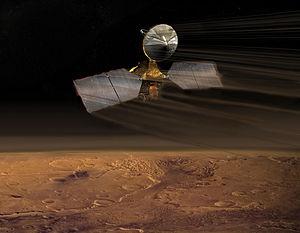
L'aérofreinage, ou freinage atmosphérique, est une manœuvre de mécanique spatiale qui permet de modifier les caractéristiques de l'orbite elliptique d'un vaisseau spatial en utilisant les forces de frottement exercées par l'atmosphère de la planète. Cette manœuvre est utilisée principalement pour placer une sonde spatiale en provenance de la Terre sur son orbite de travail autour de la planète qu'elle doit étudier. Grâce à cette technique, le vaisseau utilise sensiblement moins d'ergols que s'il avait eu recours à ses moteurs ; l'économie de carburant réalisée permet de réduire la masse de la sonde, donc son coût, et d'augmenter la part de la charge utile.
Mars Reconnaissance Orbiter est une mission spatiale américaine de la NASA en orbite autour de Mars. La sonde spatiale MRO a été lancée le 12 août 2005 par une fusée Atlas V-401 depuis la base de lancement de Cap Canaveral et s'est insérée en orbite martienne le 10 mars 2006. La sonde a modifié son orbite durant les cinq mois suivants en utilisant la technique de l'aérofreinage pour parvenir à se placer sur une orbite basse circulaire.